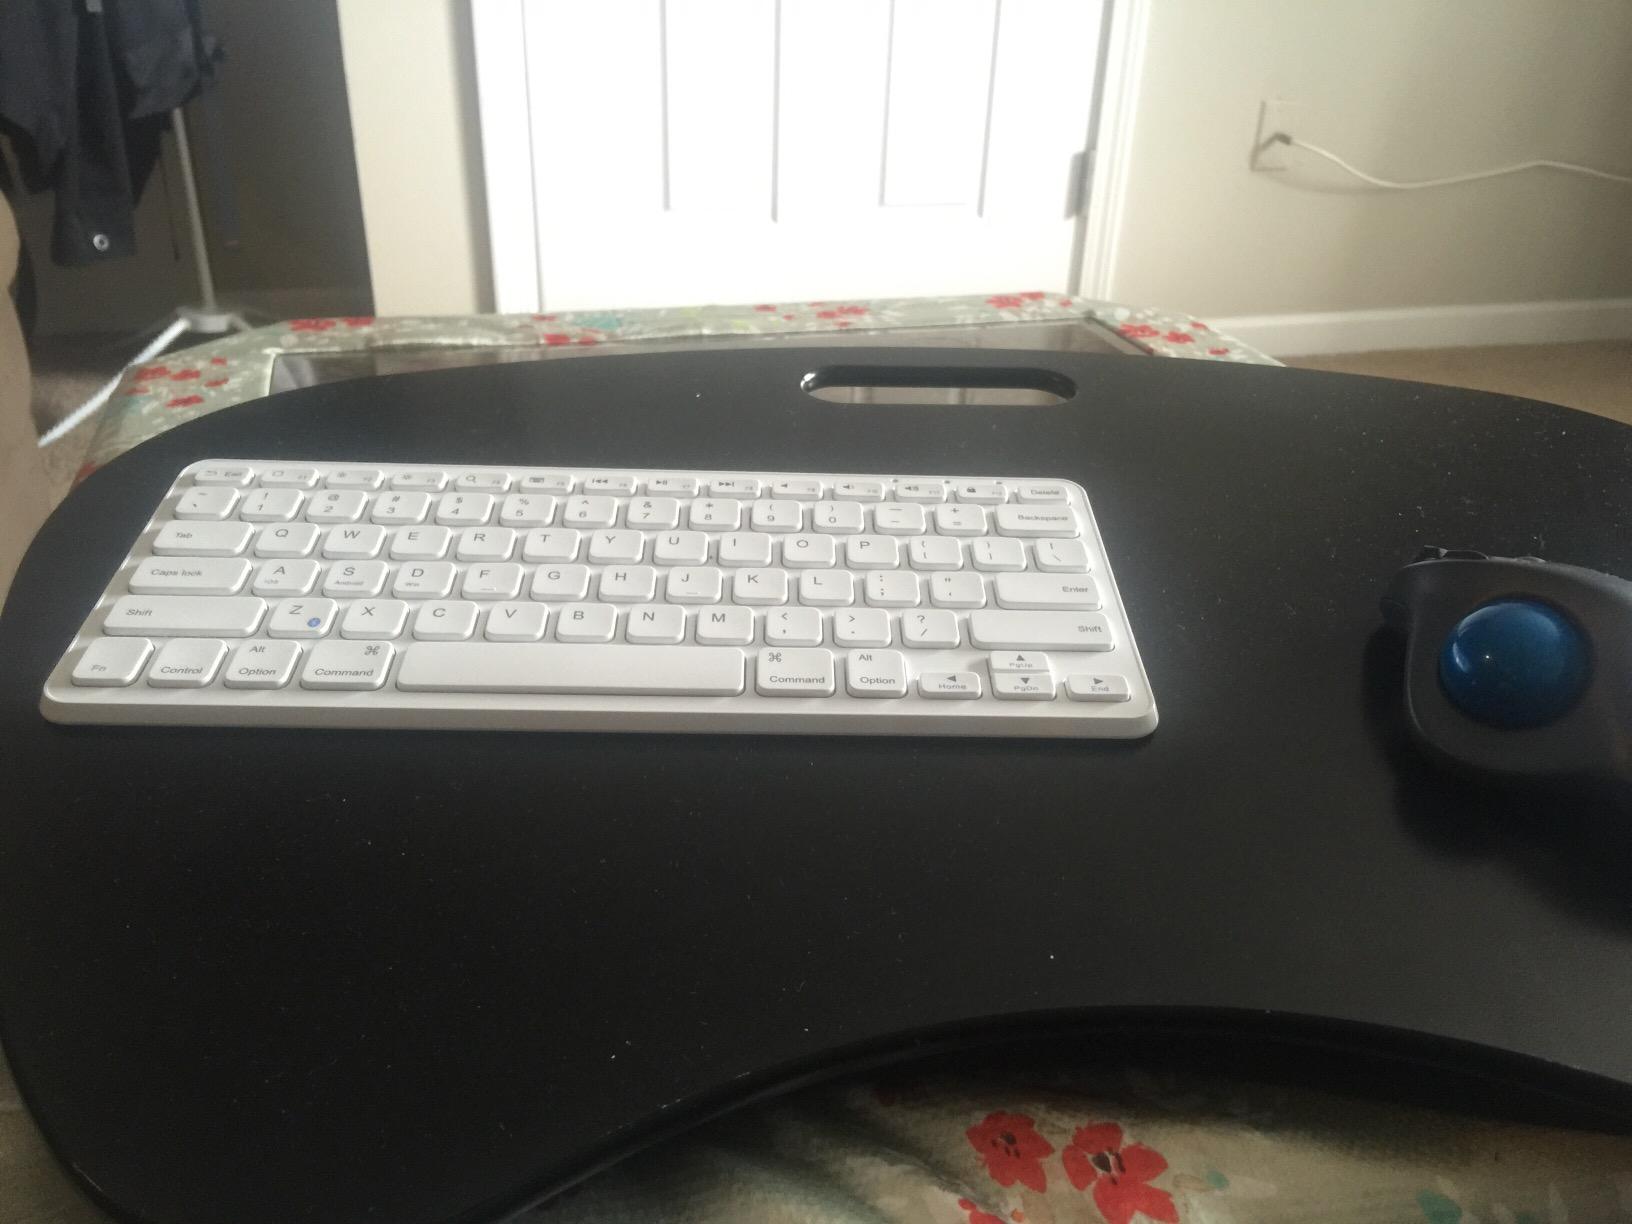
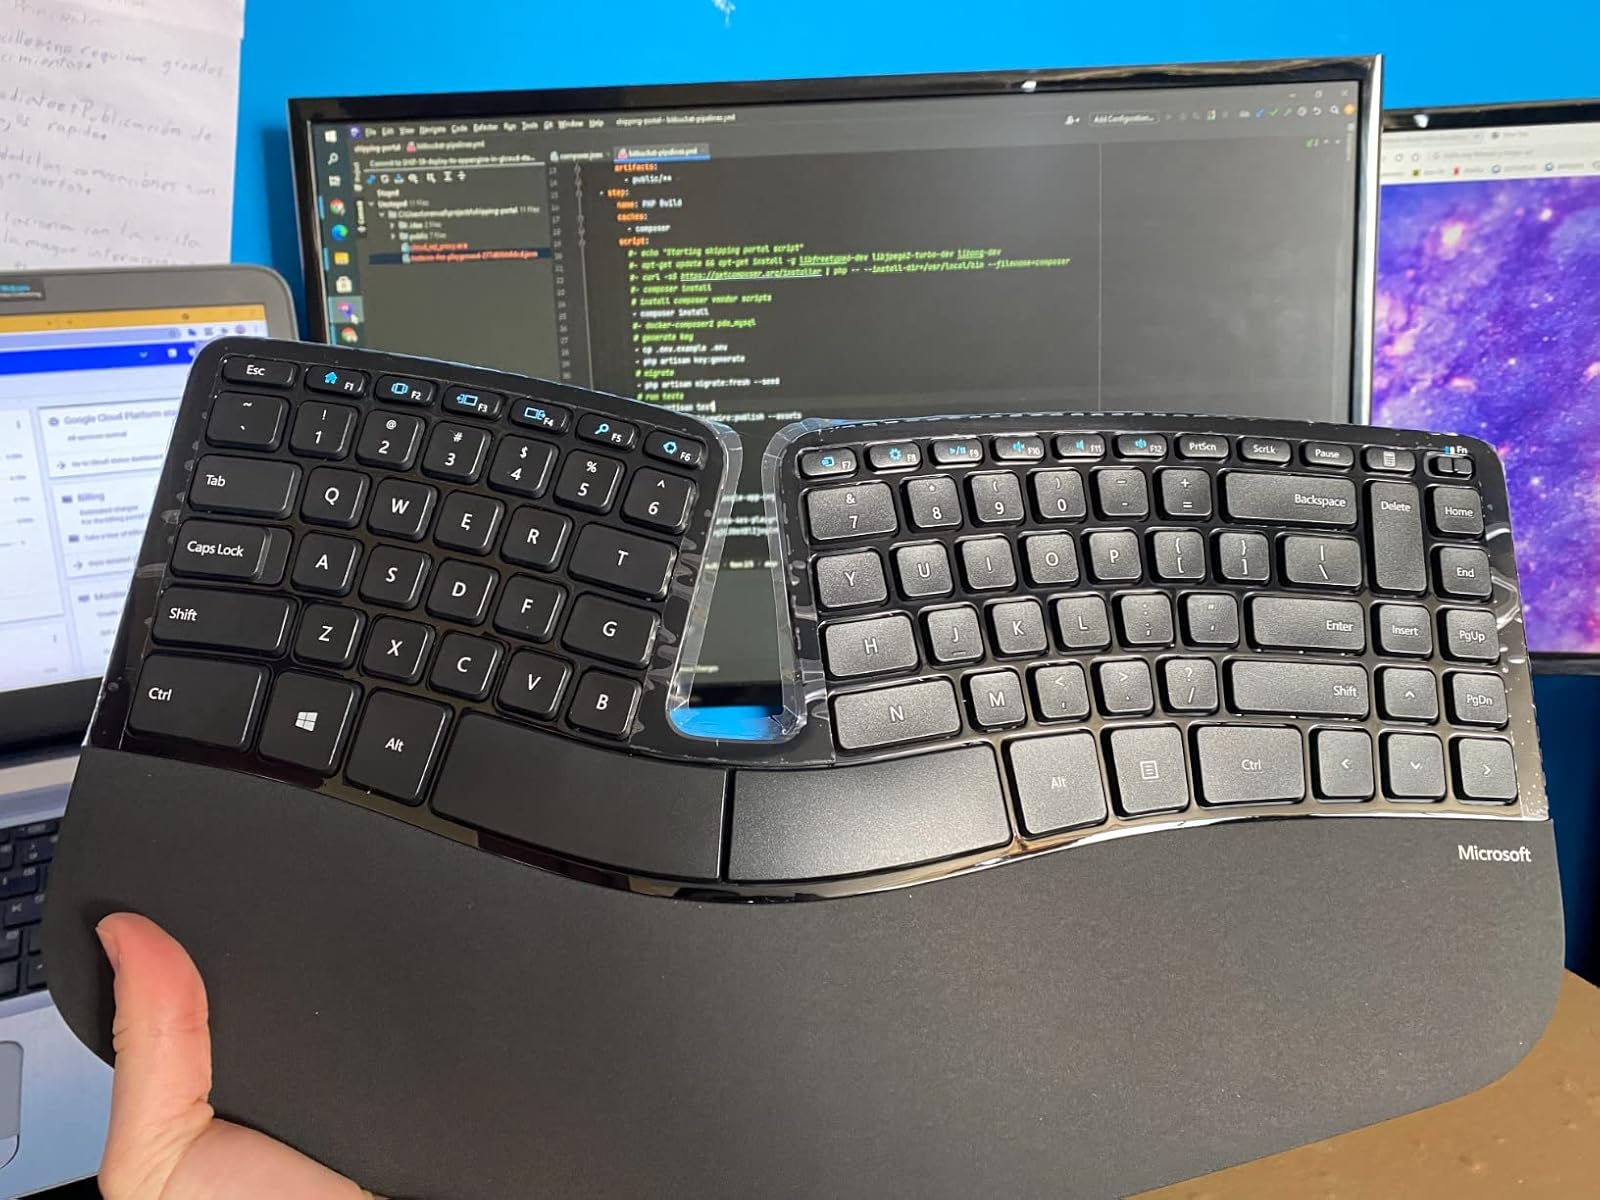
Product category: keyboard
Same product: no